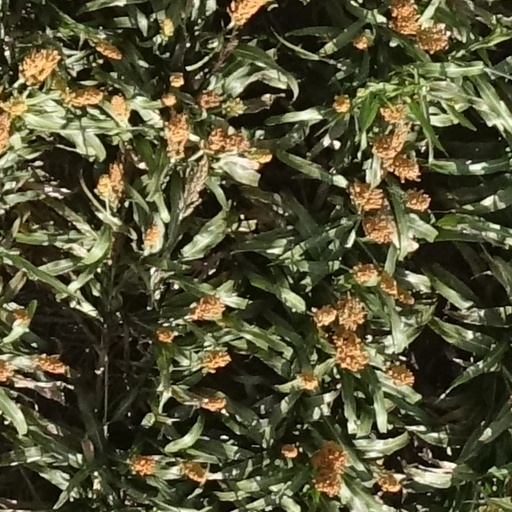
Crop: sorghum